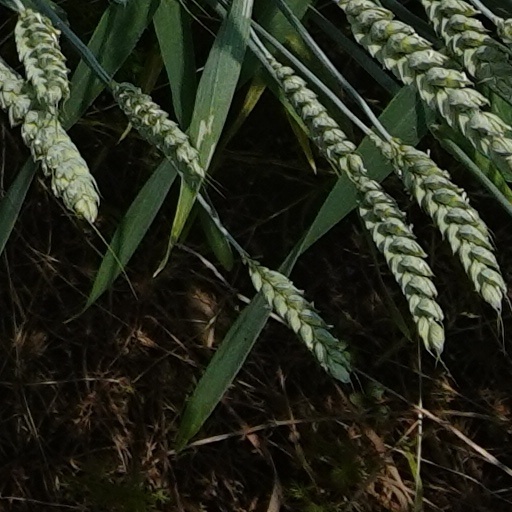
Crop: wheat